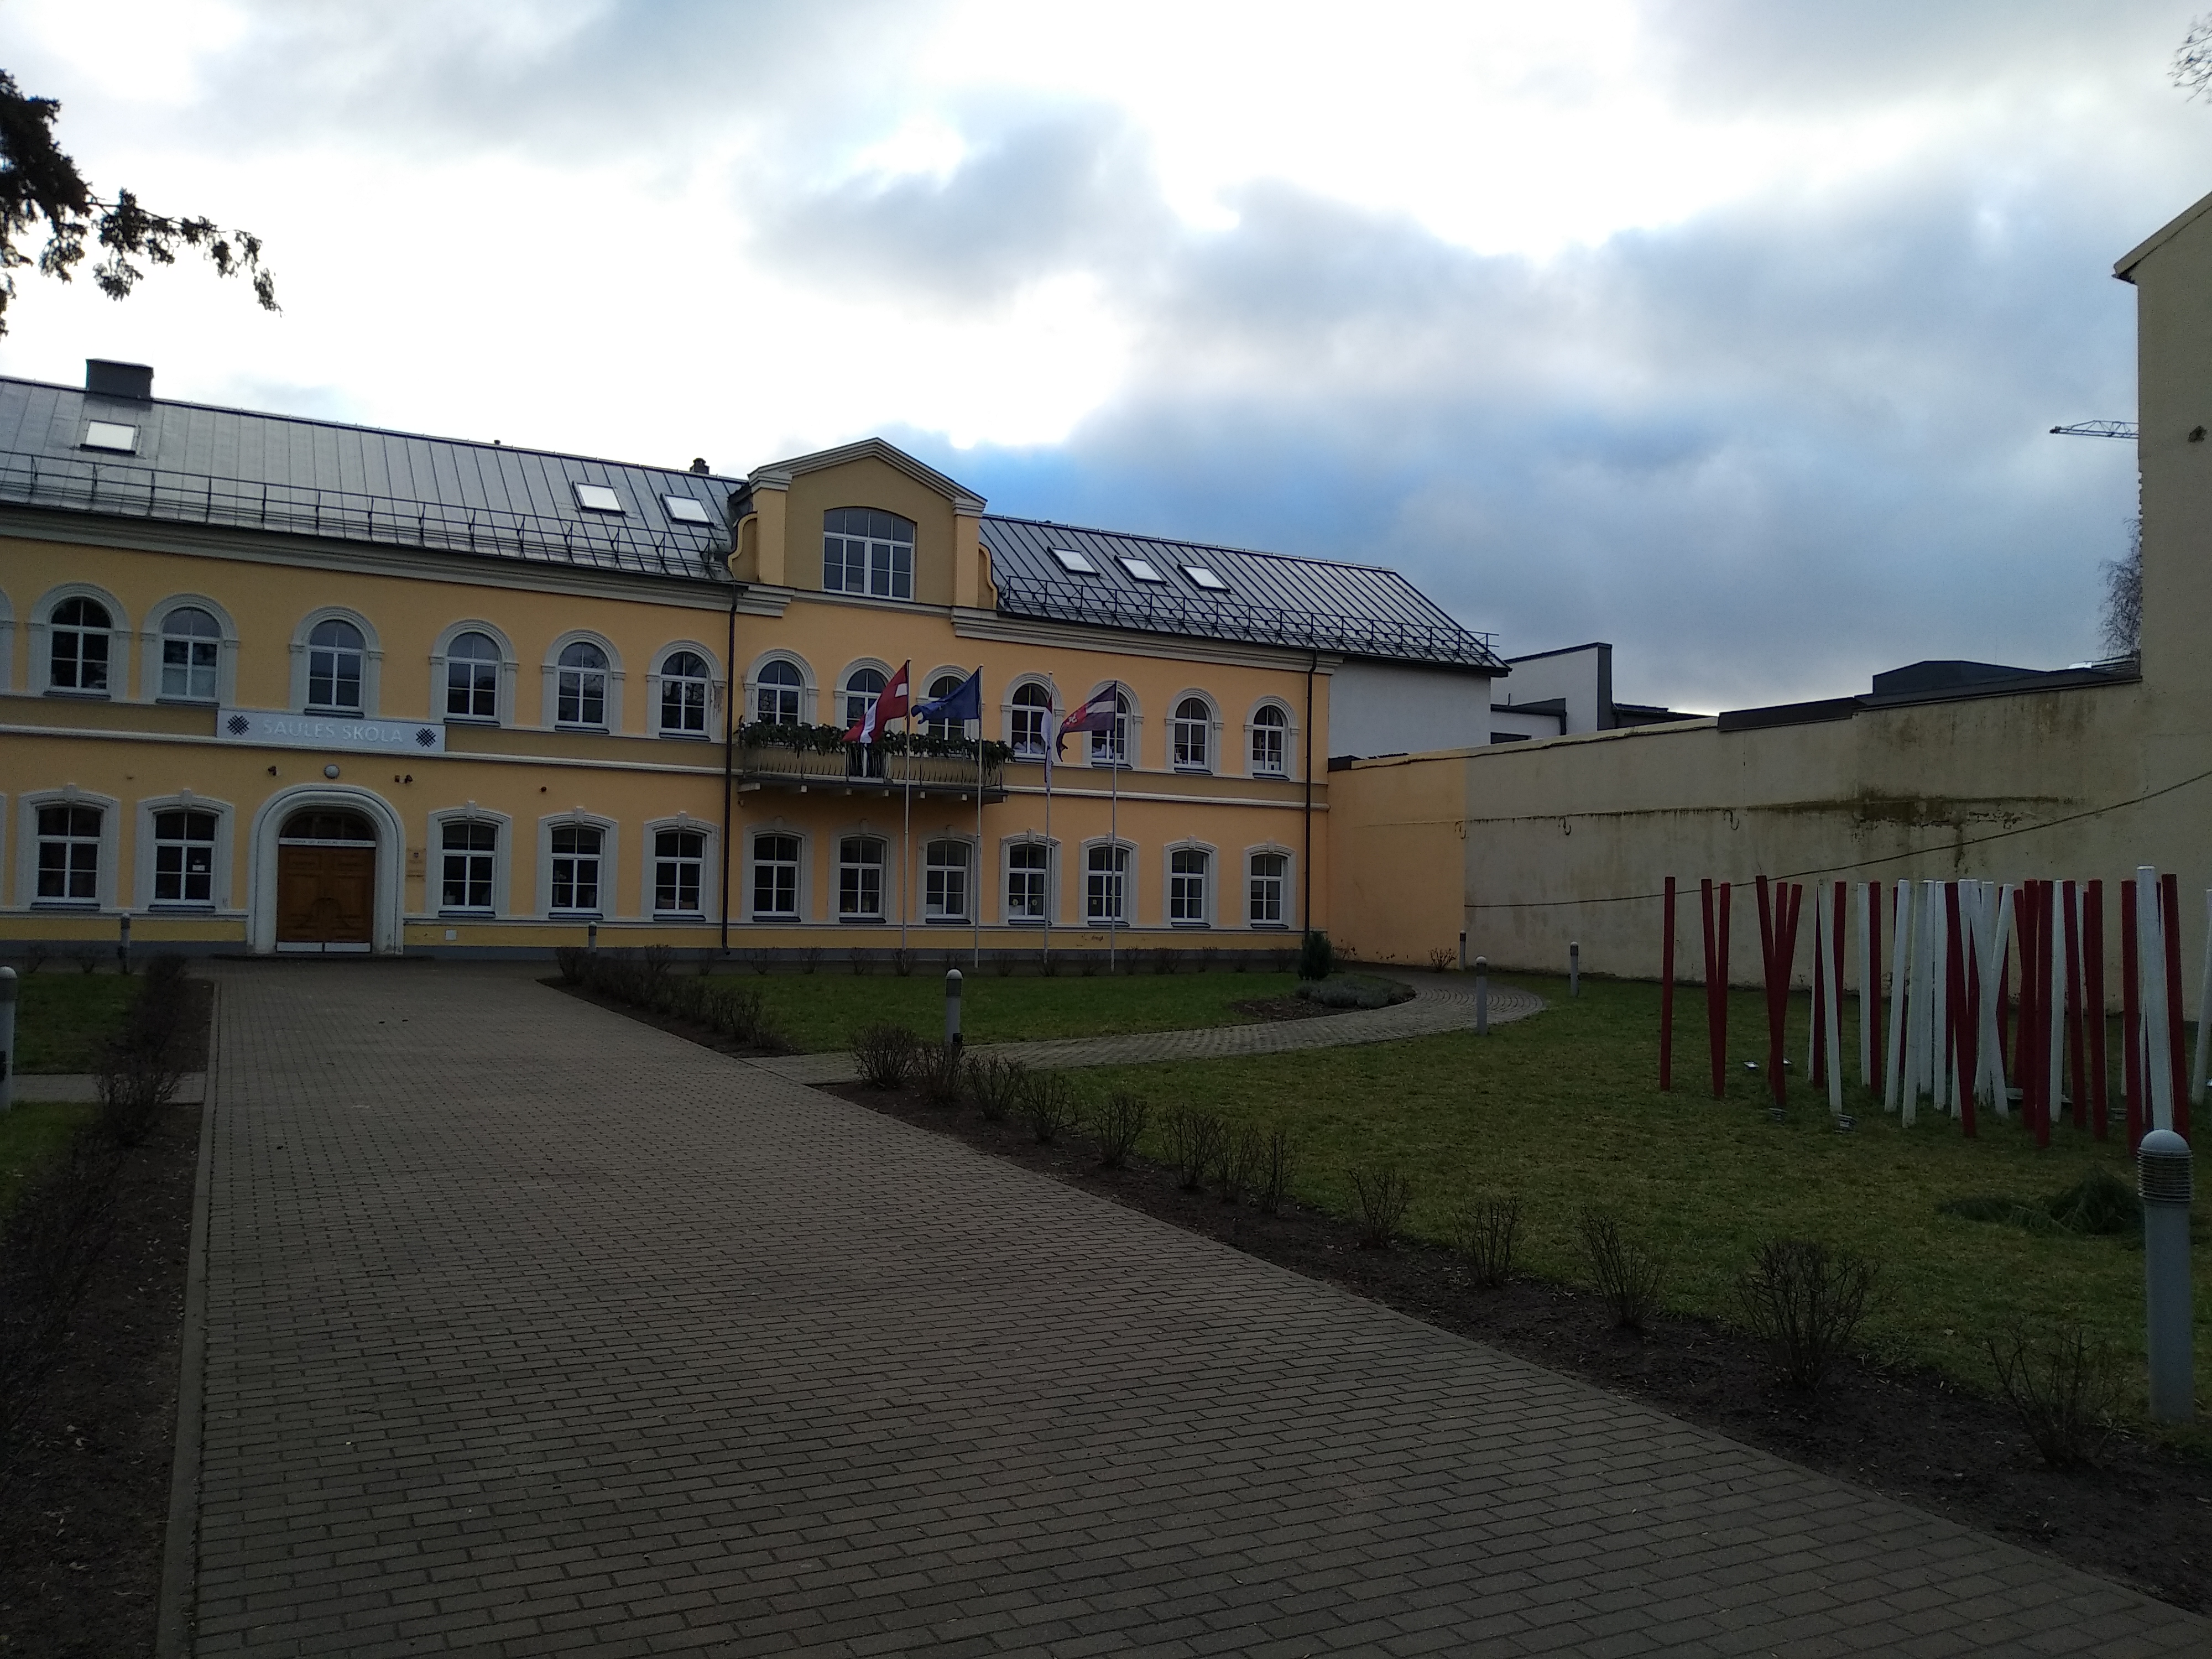
Daugavpils school, property, building, town, estate, architecture, house, residential area, facade, city, almshouse, home, courtyard, manor house, barracks, palace, stately home